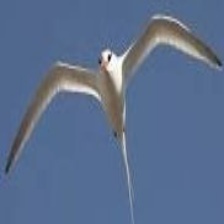
Species: RED BILLED TROPICBIRD
Scientific name: PHAETHON AETHEREU